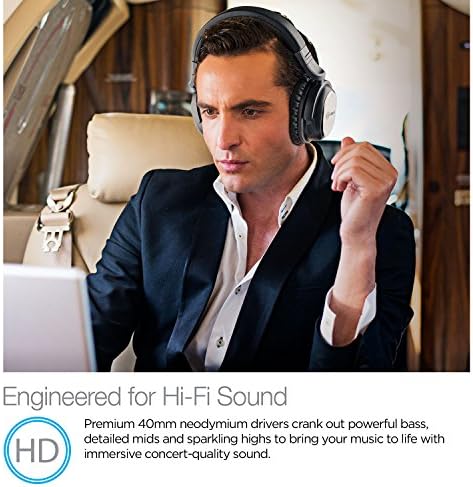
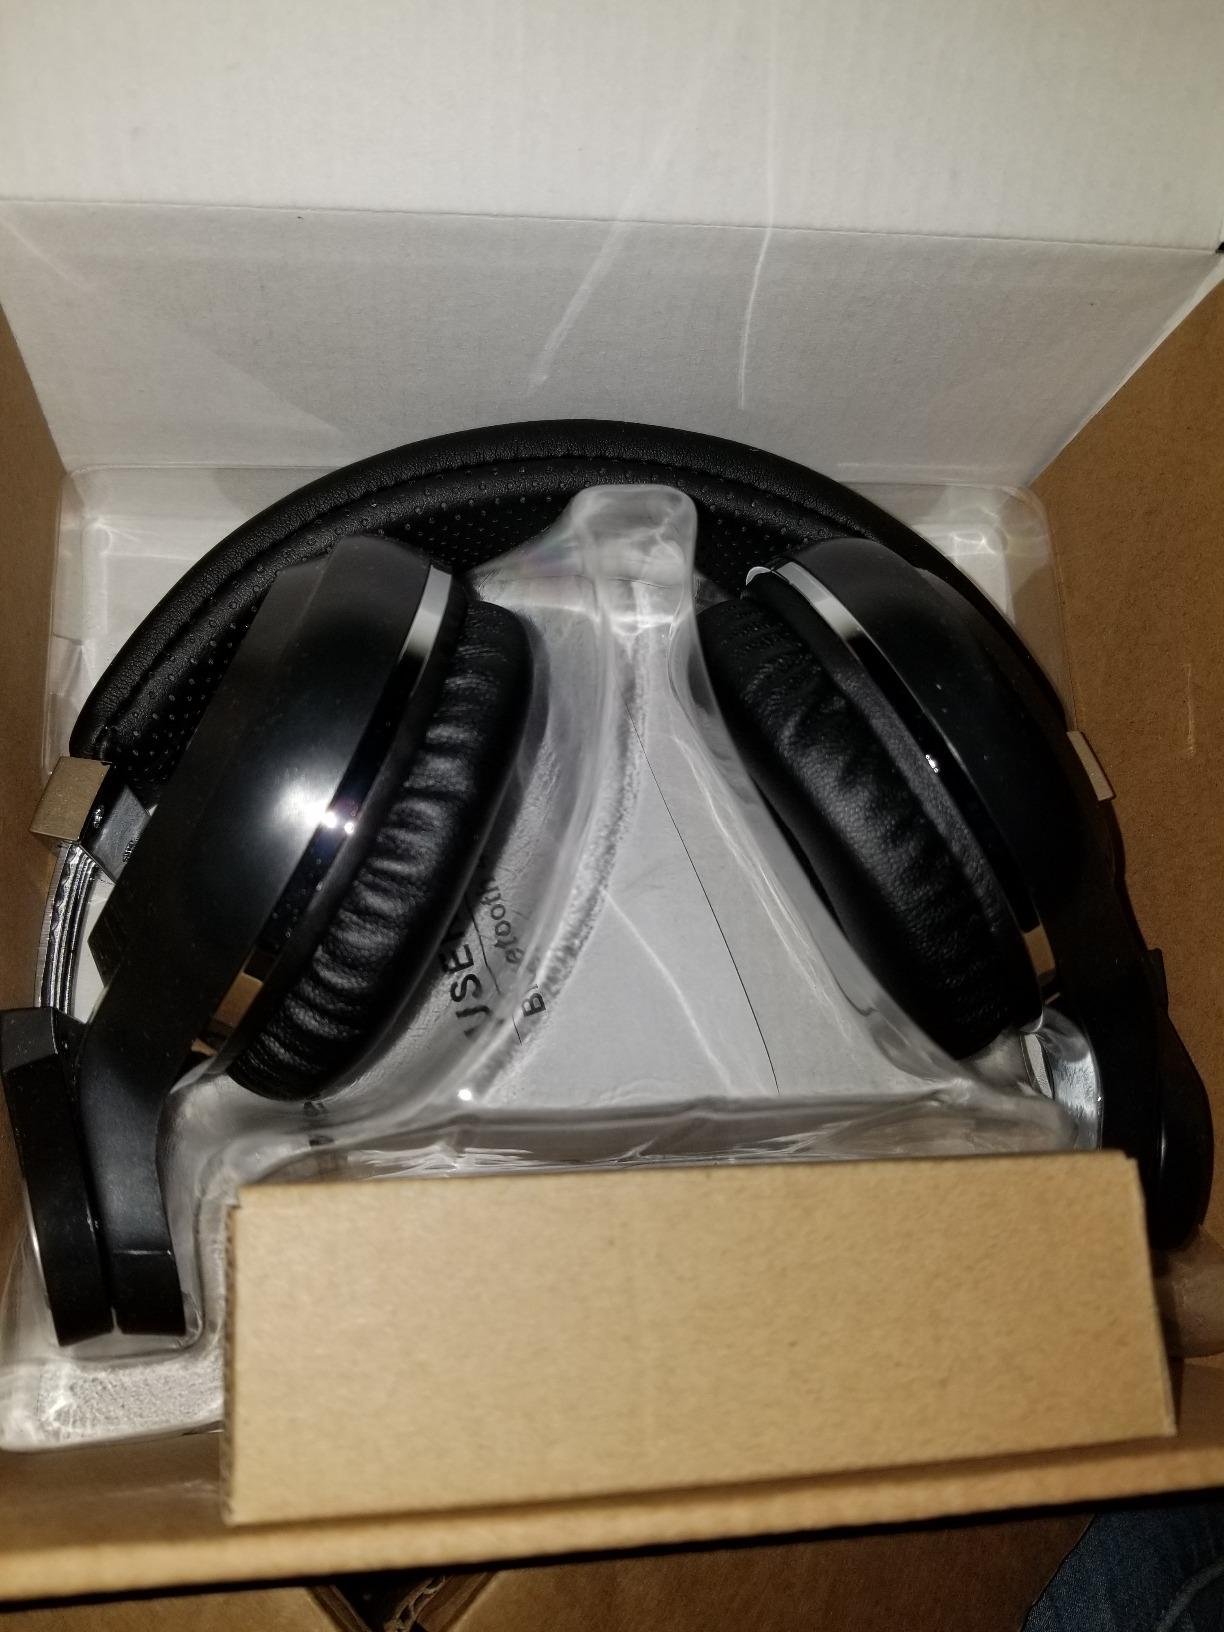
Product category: headphones
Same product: no